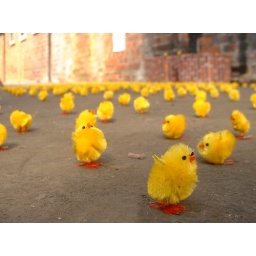
A field of yellow chicks in a warehouse. Part of an art exhibition held in the North Laines, Brighton, East Sussex.